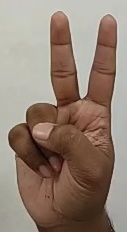
ASL sign: V